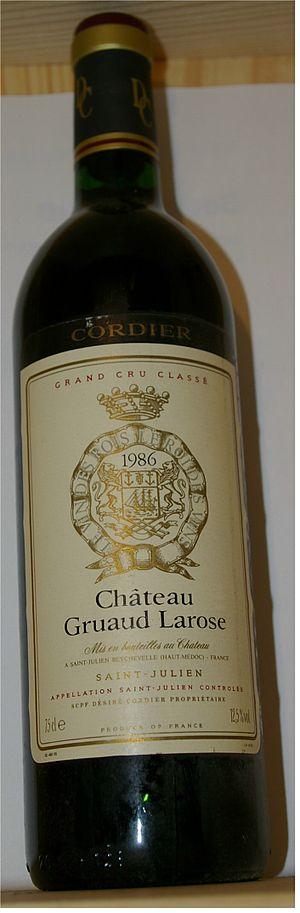
Le château Gruaud Larose, est un domaine viticole situé à Saint-Julien-Beychevelle en Gironde. Son vin, en AOC saint-julien, est classé deuxième grand cru au classement de 1855.